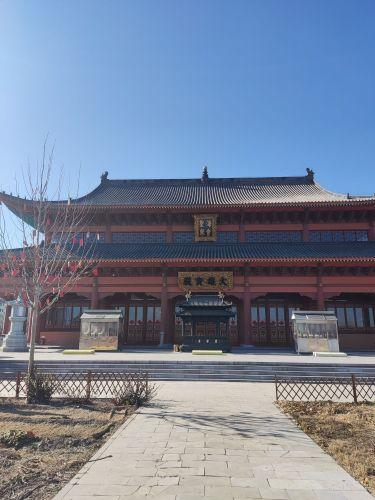
地标名称：道安寺
所在城市：衡水市·冀州区